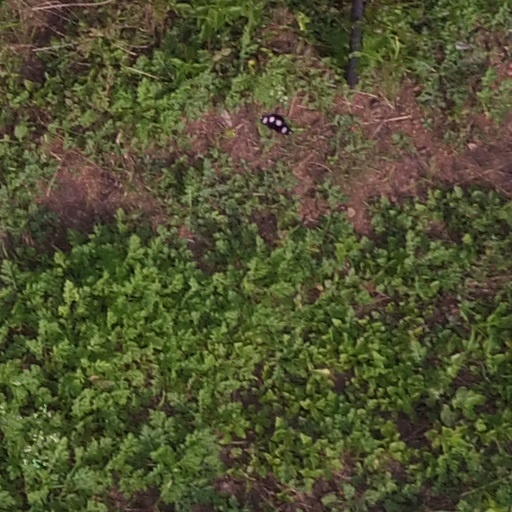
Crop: maize; corn